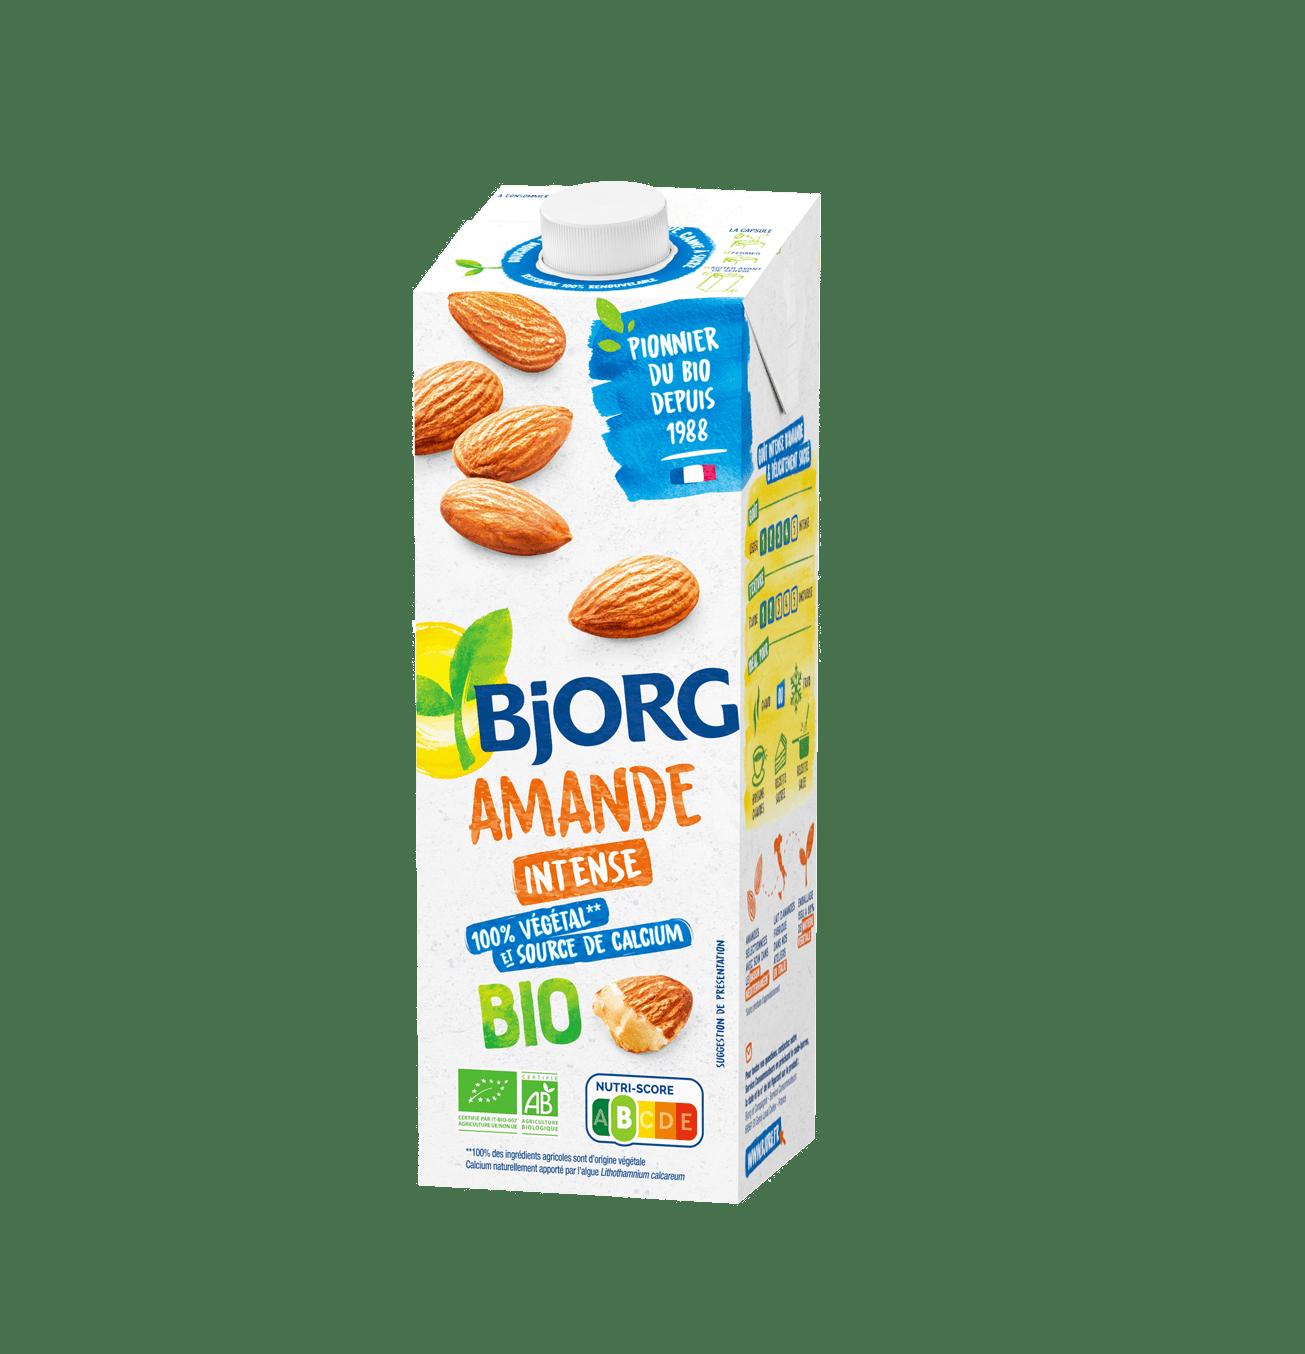
Waste category: cardboard